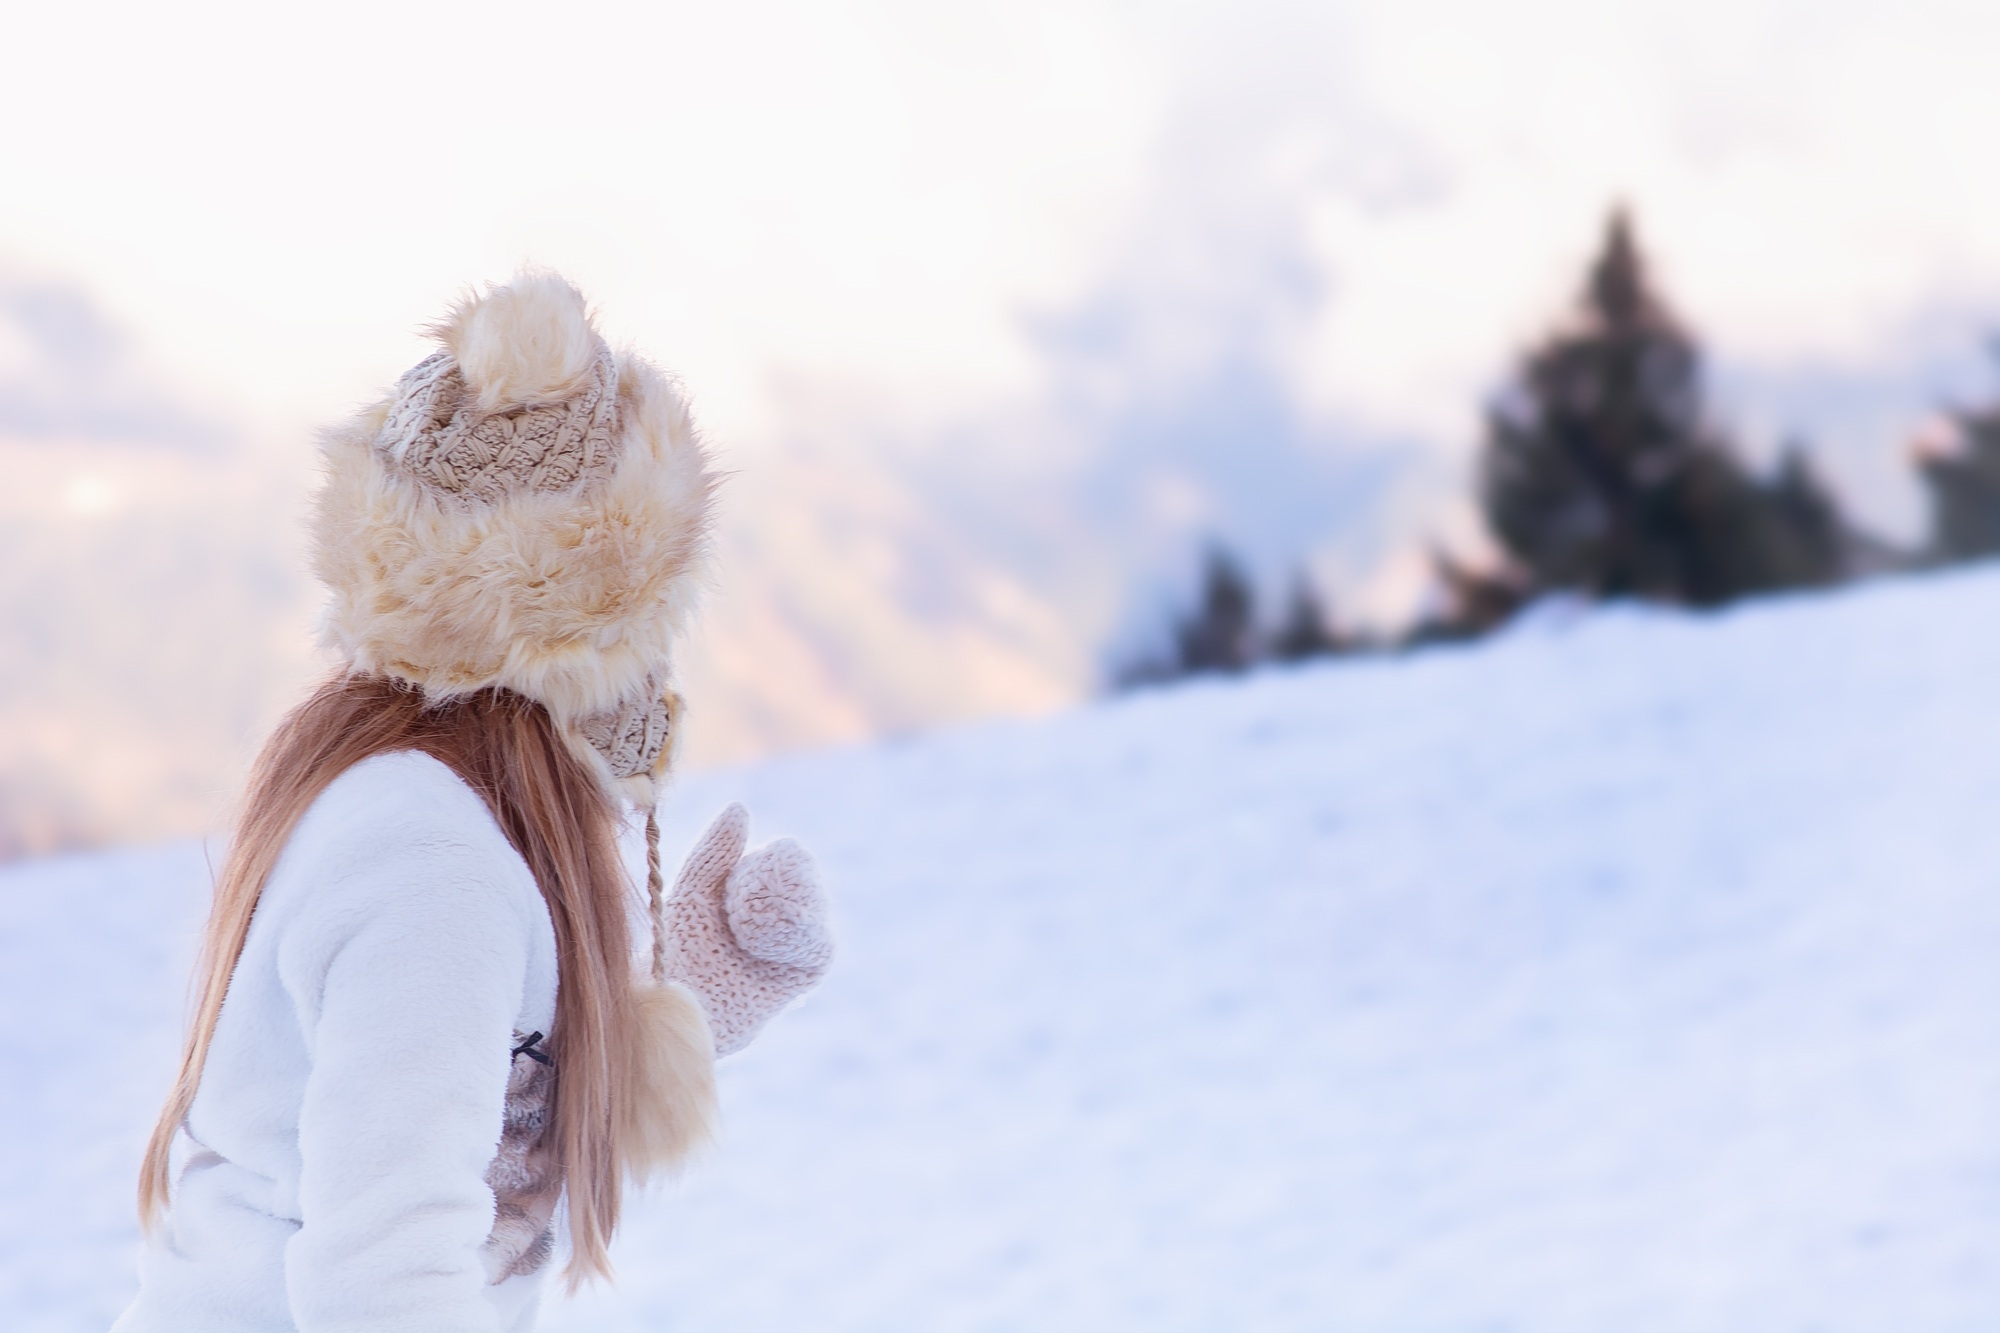
nature, person, snow, winter, girl, female, portrait, weather, human, season, cap, footwear, out, freezing